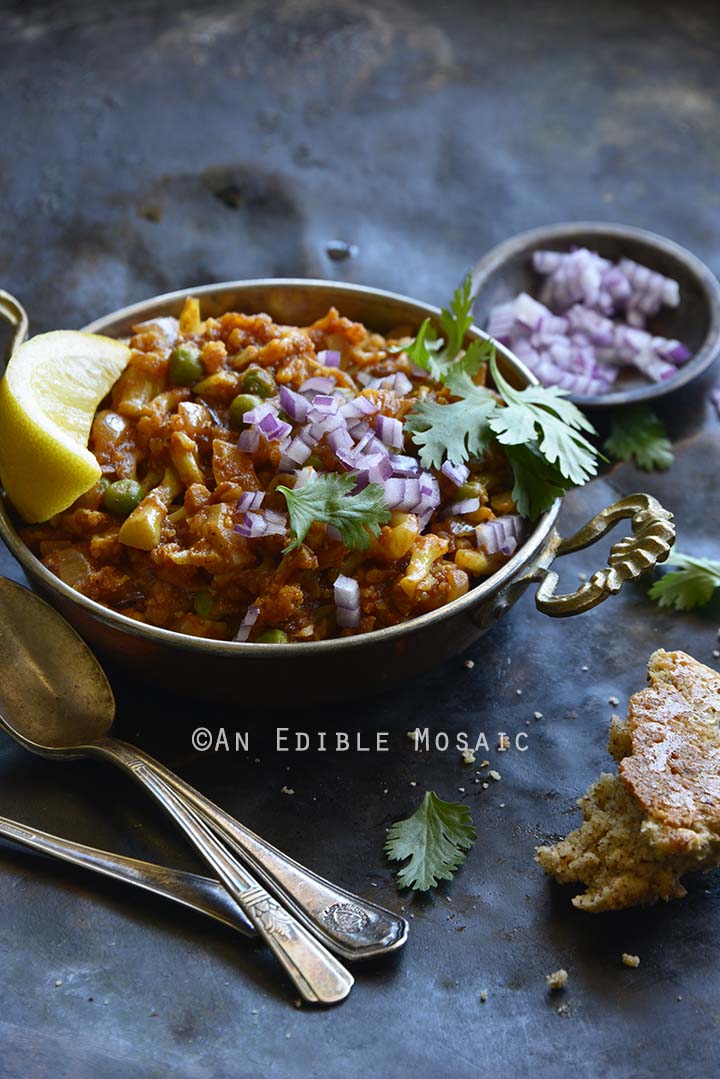
Dish: pav_bhaji